Urbain Le Verrier

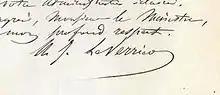
LeVerrier's autograph

Le Verrier's most famous achievement is his prediction of the existence of the then unknown planet Neptune, using only mathematics and astronomical observations of the known planet Uranus. Encouraged by physicist Arago, Director of the Paris Observatory, Le Verrier was intensely engaged for months in complex calculations to explain small but systematic discrepancies between Uranus's observed orbit and the one predicted from the laws of gravity of Newton. At the same time, but unknown to Le Verrier, similar calculations were made by John Couch Adams in England. Le Verrier announced his final predicted position for Uranus's unseen perturbing planet publicly to the French Academy on 31 August 1846, two days before Adams's final solution was privately mailed to the Royal Greenwich Observatory. Le Verrier transmitted his own prediction by 18 September in a letter to Johann Galle of the Berlin Observatory. The letter arrived five days later, and the planet was found with the Berlin Fraunhofer refractor that same evening, 23 September 1846, by Galle and Heinrich d'Arrest within 1° of the predicted location near the boundary between Capricorn and Aquarius.